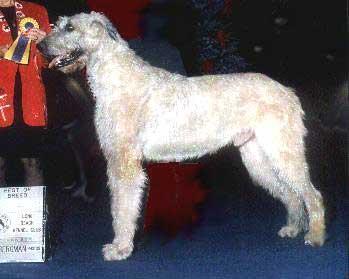
Irish_wolfhound